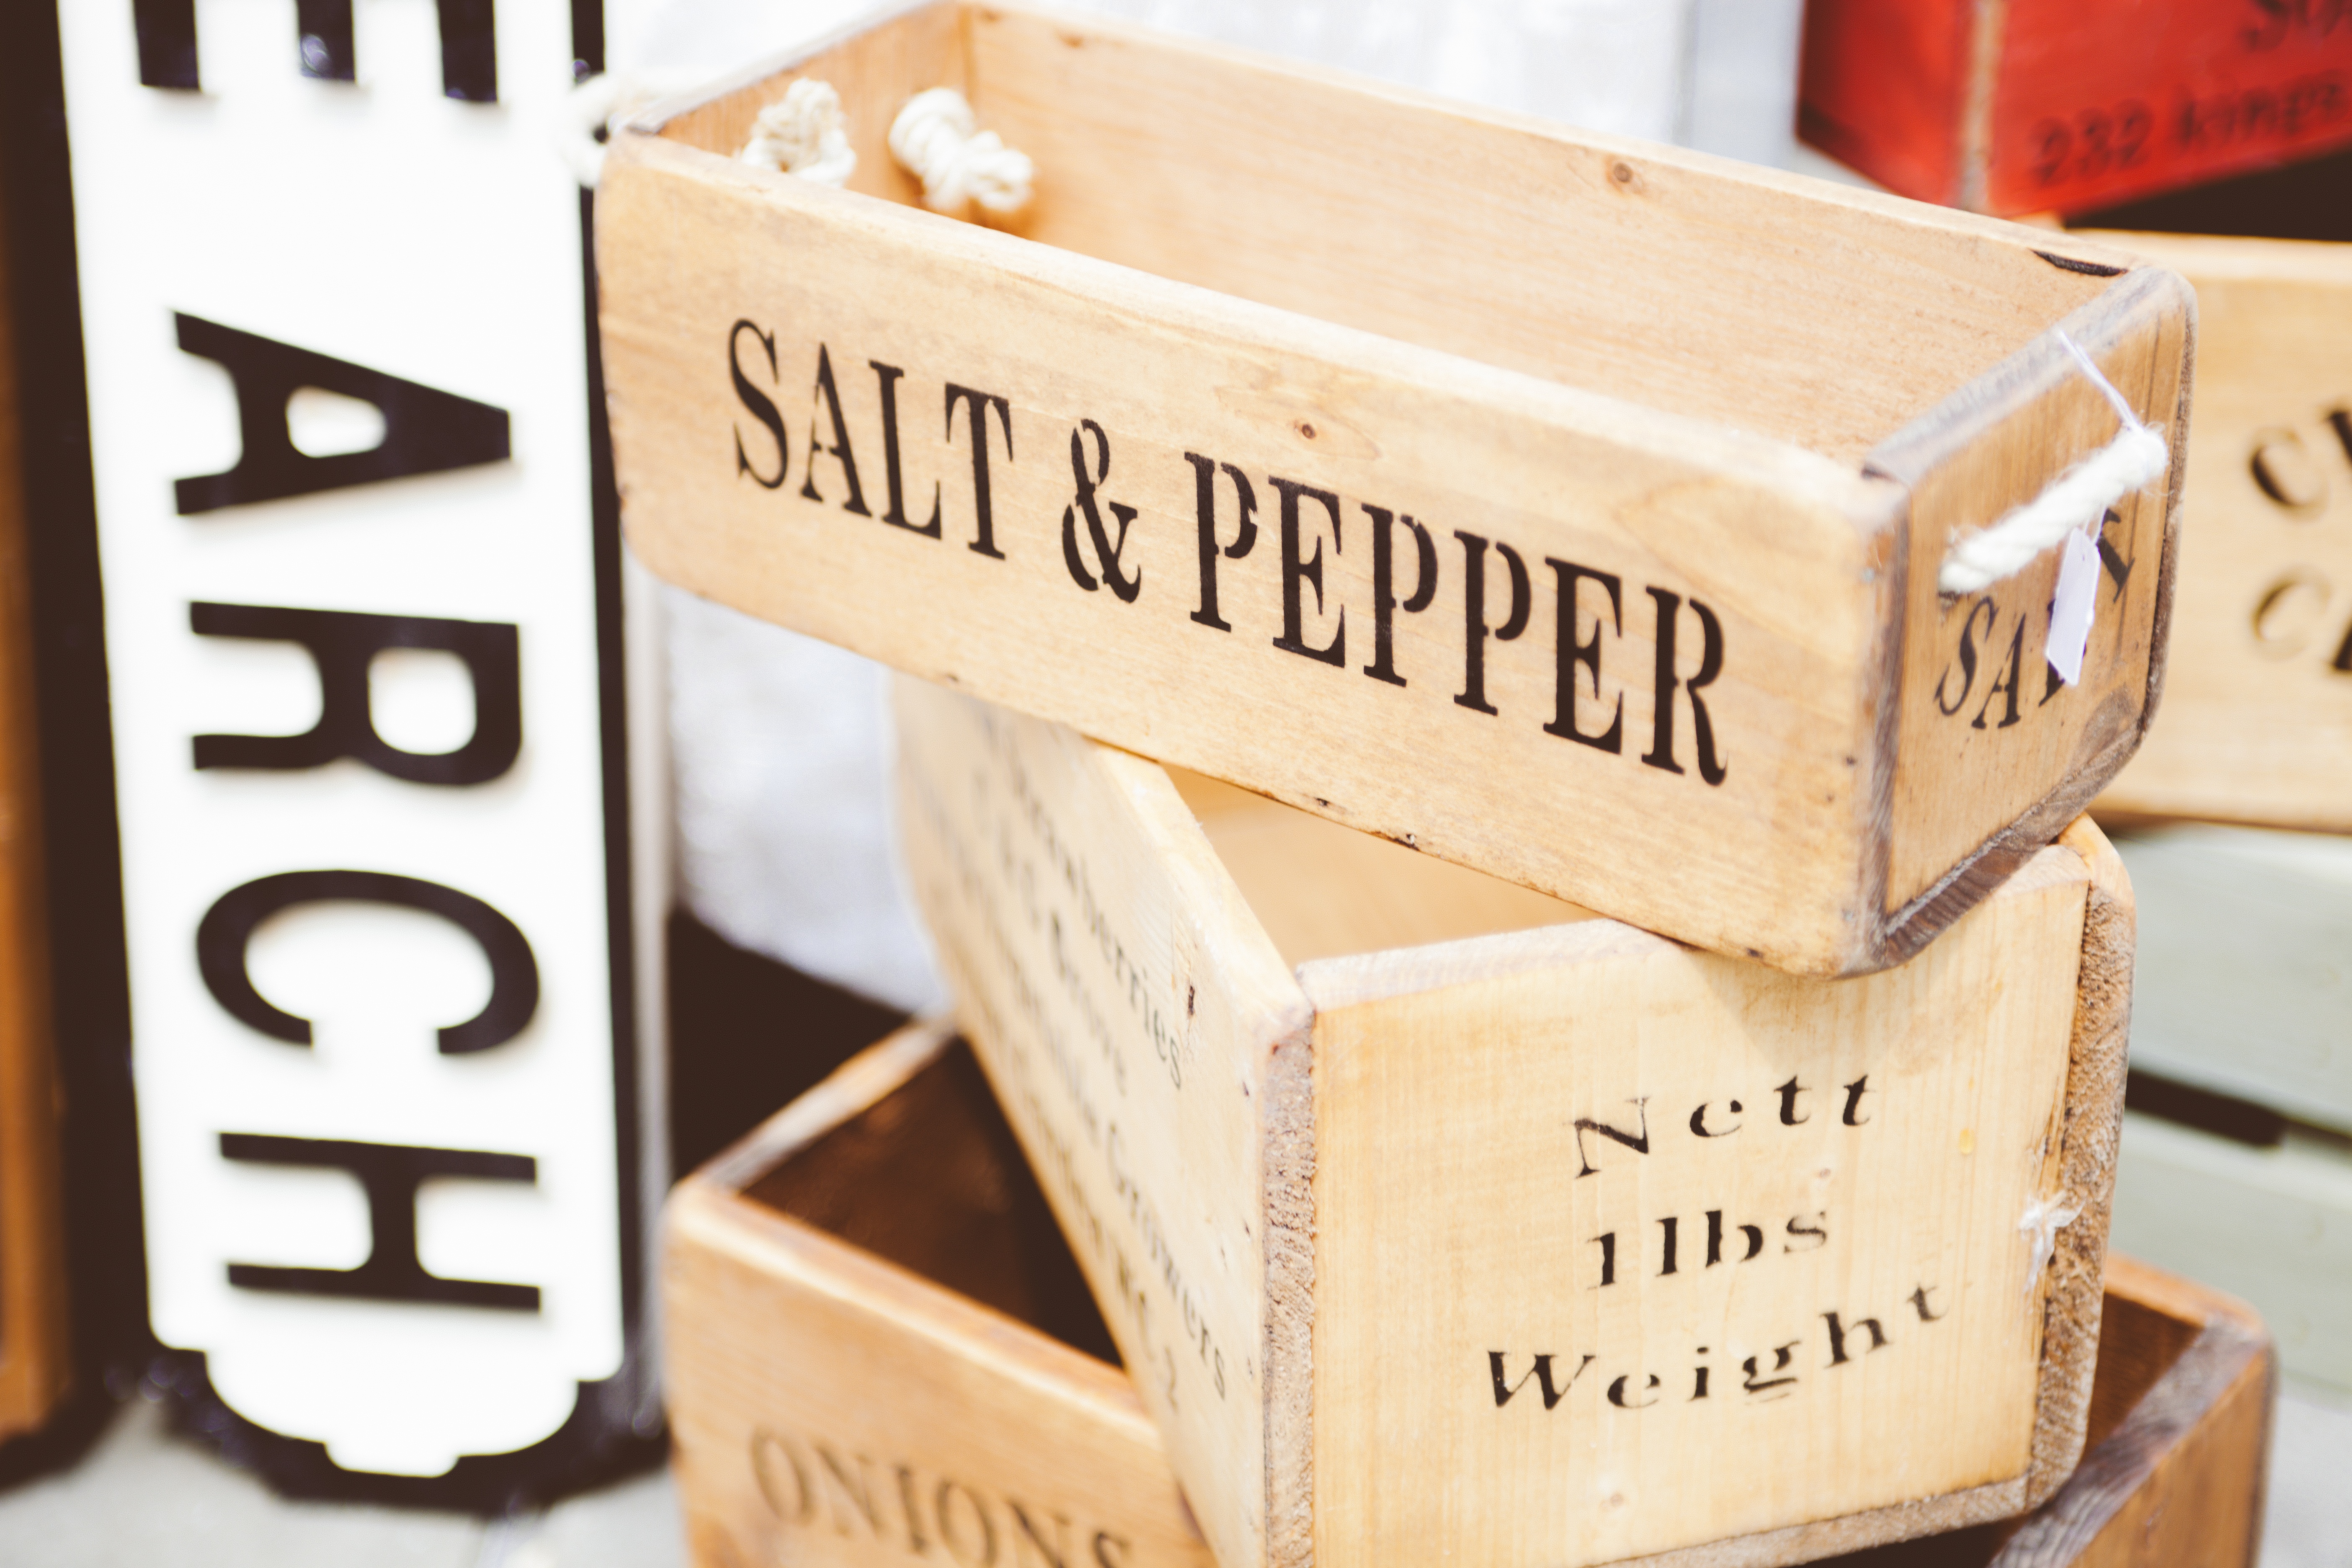
wood, number, sign, pepper, salt, box, crate